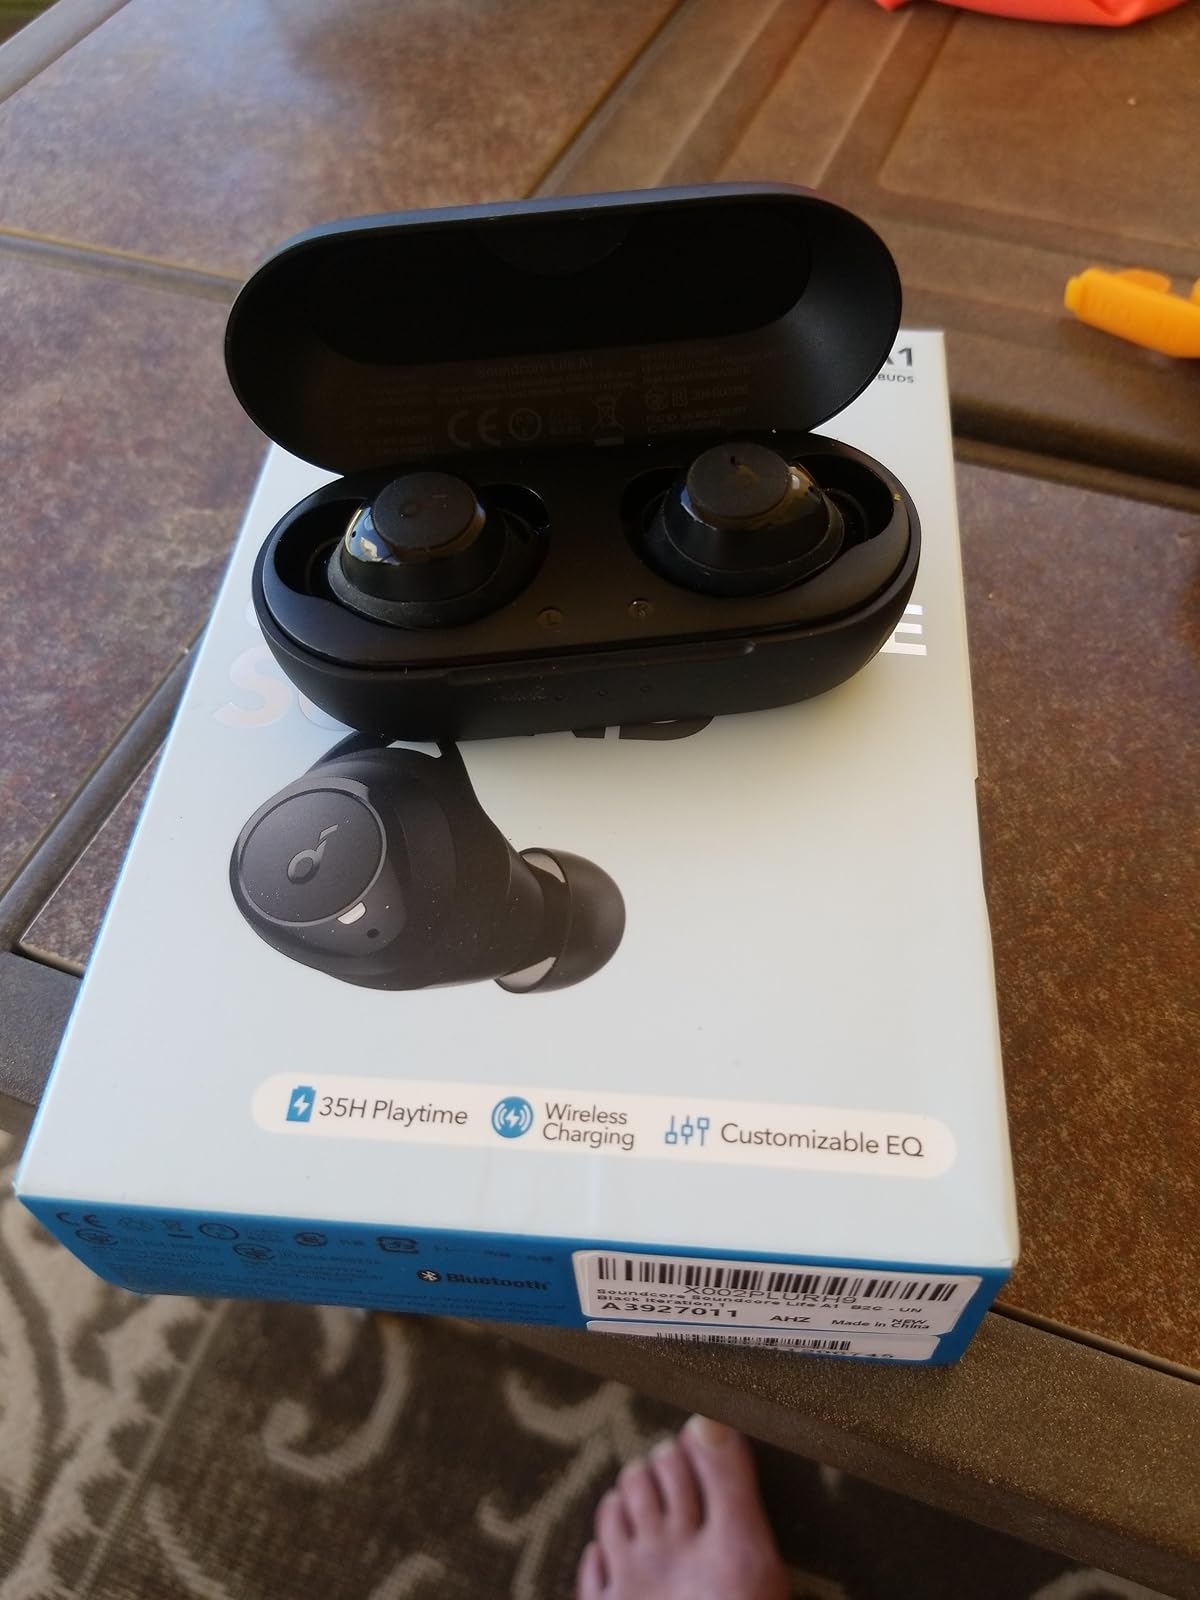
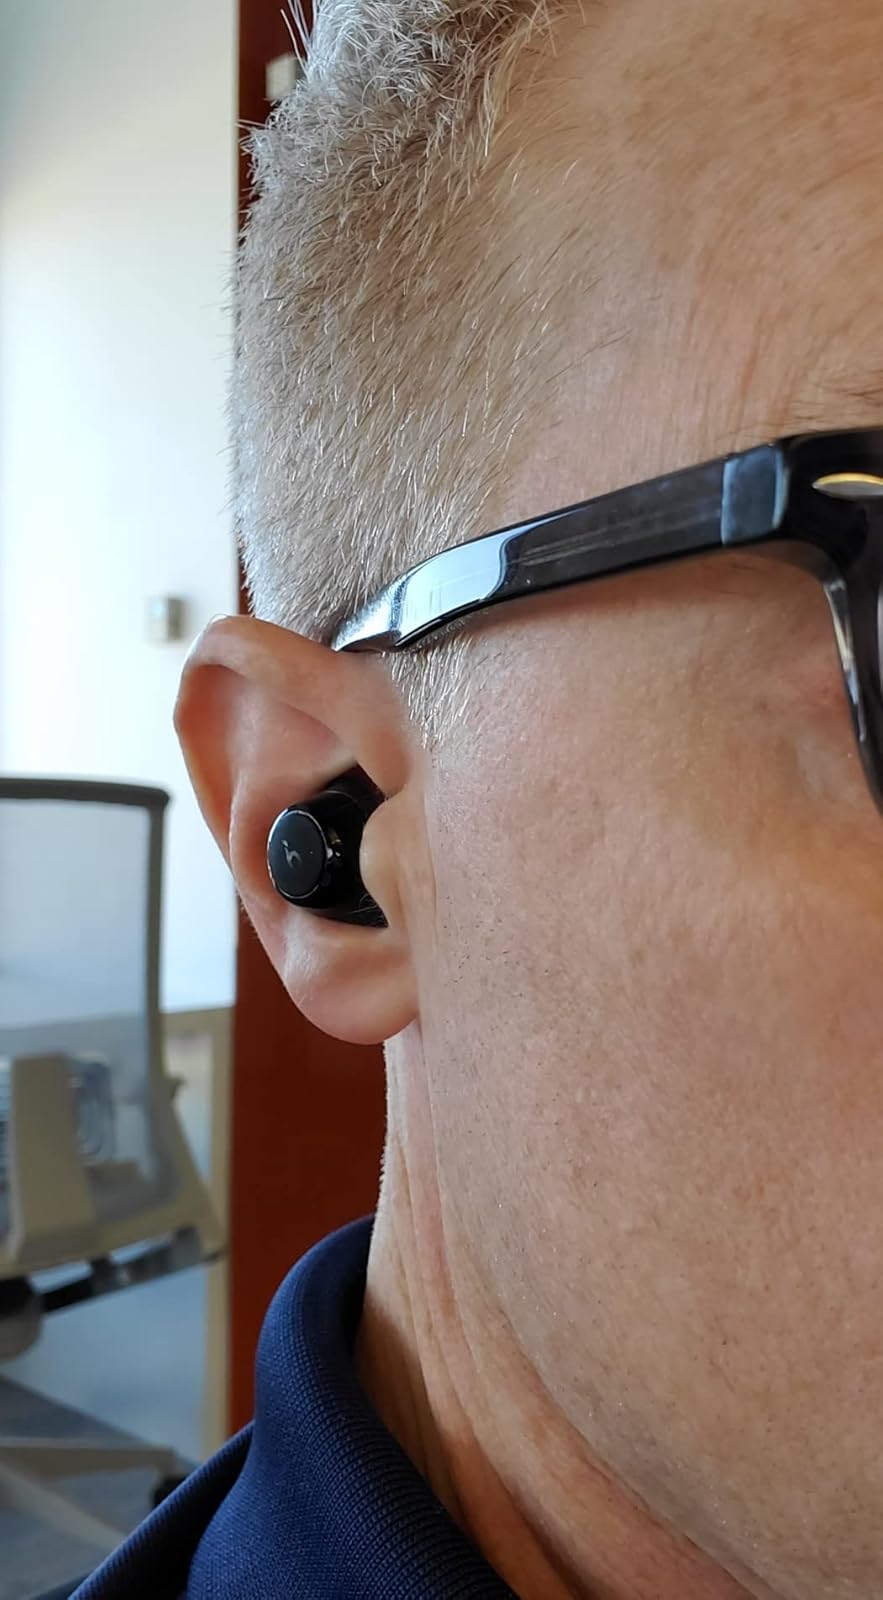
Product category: earbuds
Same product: yes